Boomerang (2015 film)

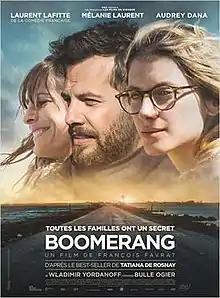
Theatrical release poster

Boomerang is a 2015 French drama film directed by François Favrat and starring Laurent Lafitte, Mélanie Laurent, Audrey Dana and Wladimir Yordanoff. It is an adaptation of Tatiana de Rosnay's novel "A Secret Kept" (alternative title:"Boomerang"). The film was released in theatres on 23 September 2015.